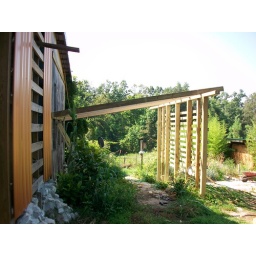
I will cover the green house in pvc .Tinted maybe.